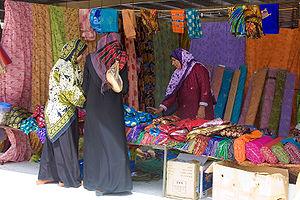
Sinaw est une localité du Sultanat d'Oman, située au Nord-Est du pays, dans la région Ash Sharqiyah, à 65 km d'Ibra. Elle est réputée pour sa vieille ville, son marché aux bestiaux et son souk.